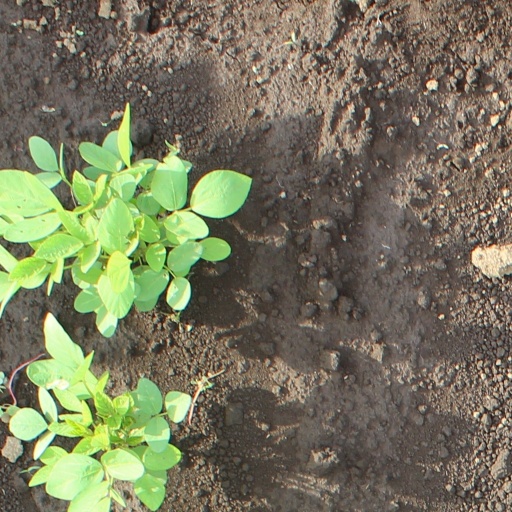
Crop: soybean